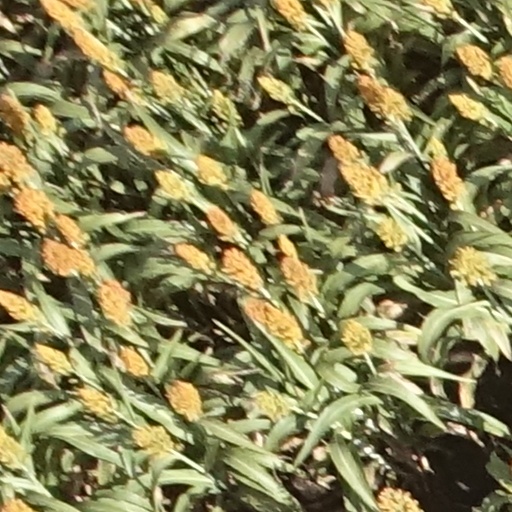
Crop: sorghum